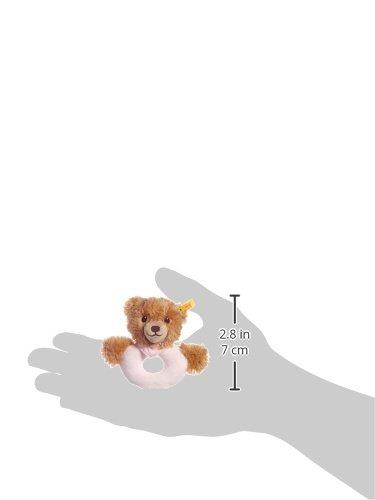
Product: Steiff Sleep Well Bear Grip Toy Plush, Pink
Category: Toys & Games | Stuffed Animals & Plush Toys | Plush Puppets
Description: Great Condition.
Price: $17.93
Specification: ProductDimensions:2.4x4.7x5.1inches|ItemWeight:1.12ounces|ShippingWeight:3.52ounces(Viewshippingratesandpolicies)|DomesticShipping:ItemcanbeshippedwithinU.S.|InternationalShipping:ThisitemcanbeshippedtoselectcountriesoutsideoftheU.S.LearnMore|ASIN:B00D8OH7Q0|Itemmodelnumber:239557|Manufacturerrecommendedage:12monthsandup